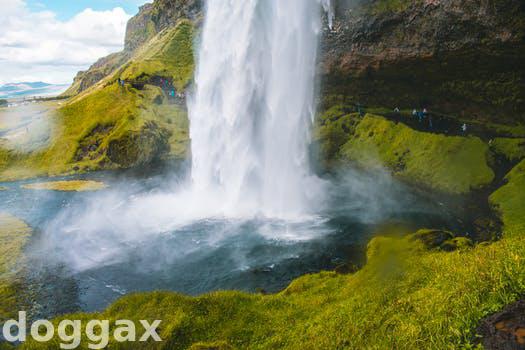
Label: Watermark